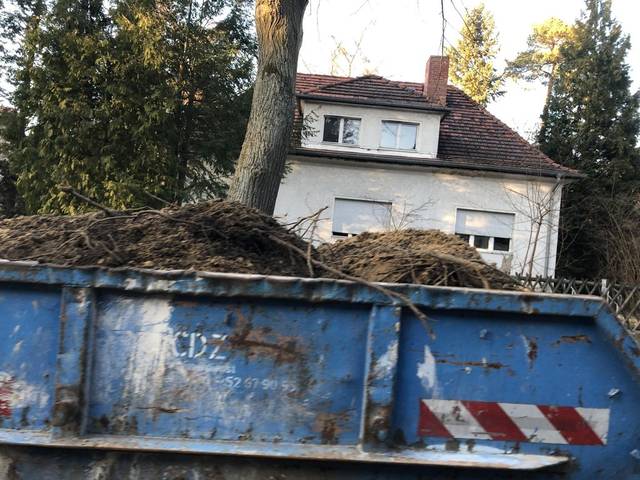
Region: Germany
Coordinates: 52.634, 13.302